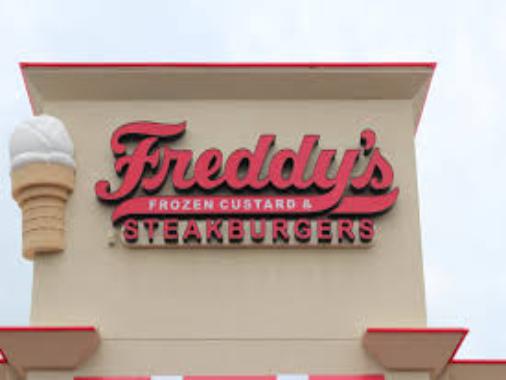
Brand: Freddy's Frozen Custard & Steakburgers
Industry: Food